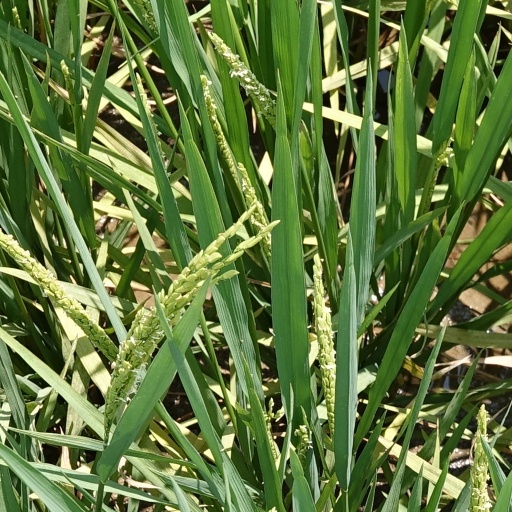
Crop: rice